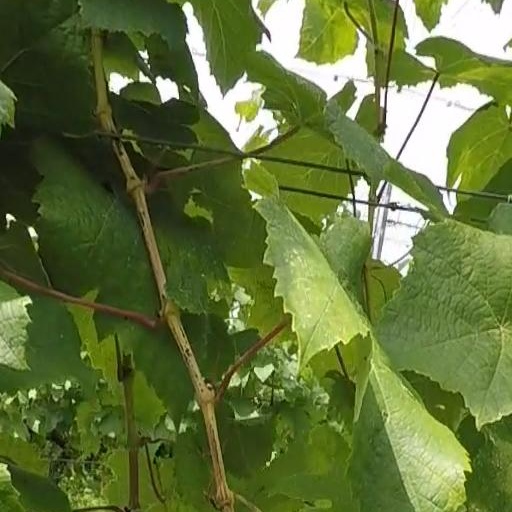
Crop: grape